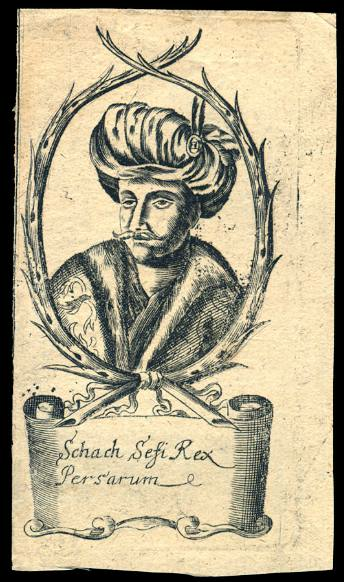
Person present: No